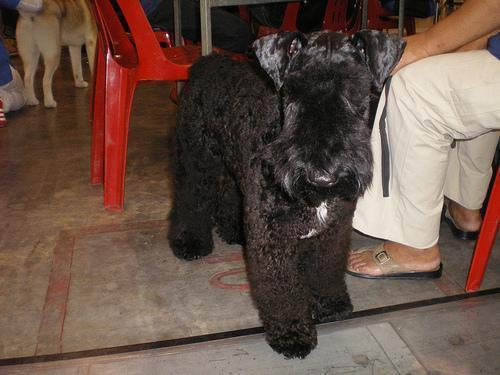
standard_schnauzer